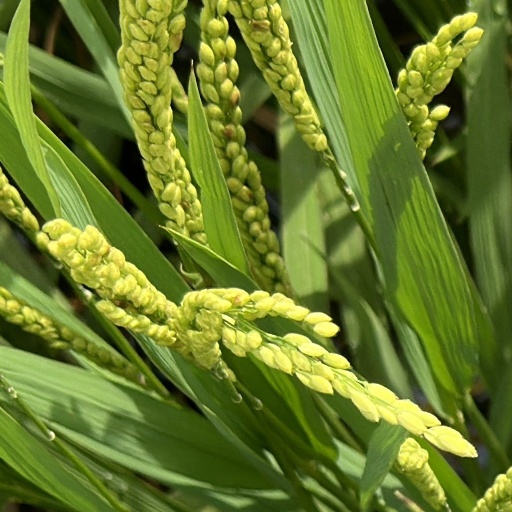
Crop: rice